1925 College Football All-Southern Team

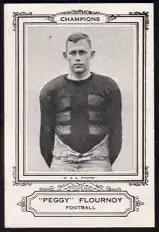
Peggy Flournoy of Tulane was a near unanimous selection.

The composite All-Southern eleven compiled by the "Associated Press" (AP) included: